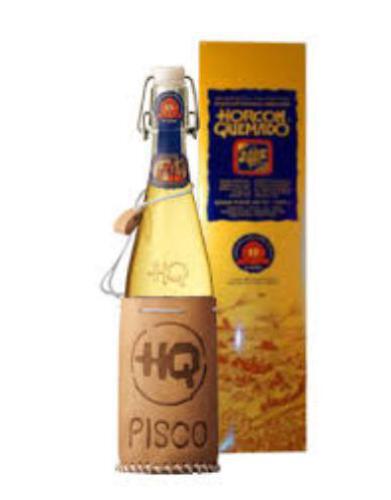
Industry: Food